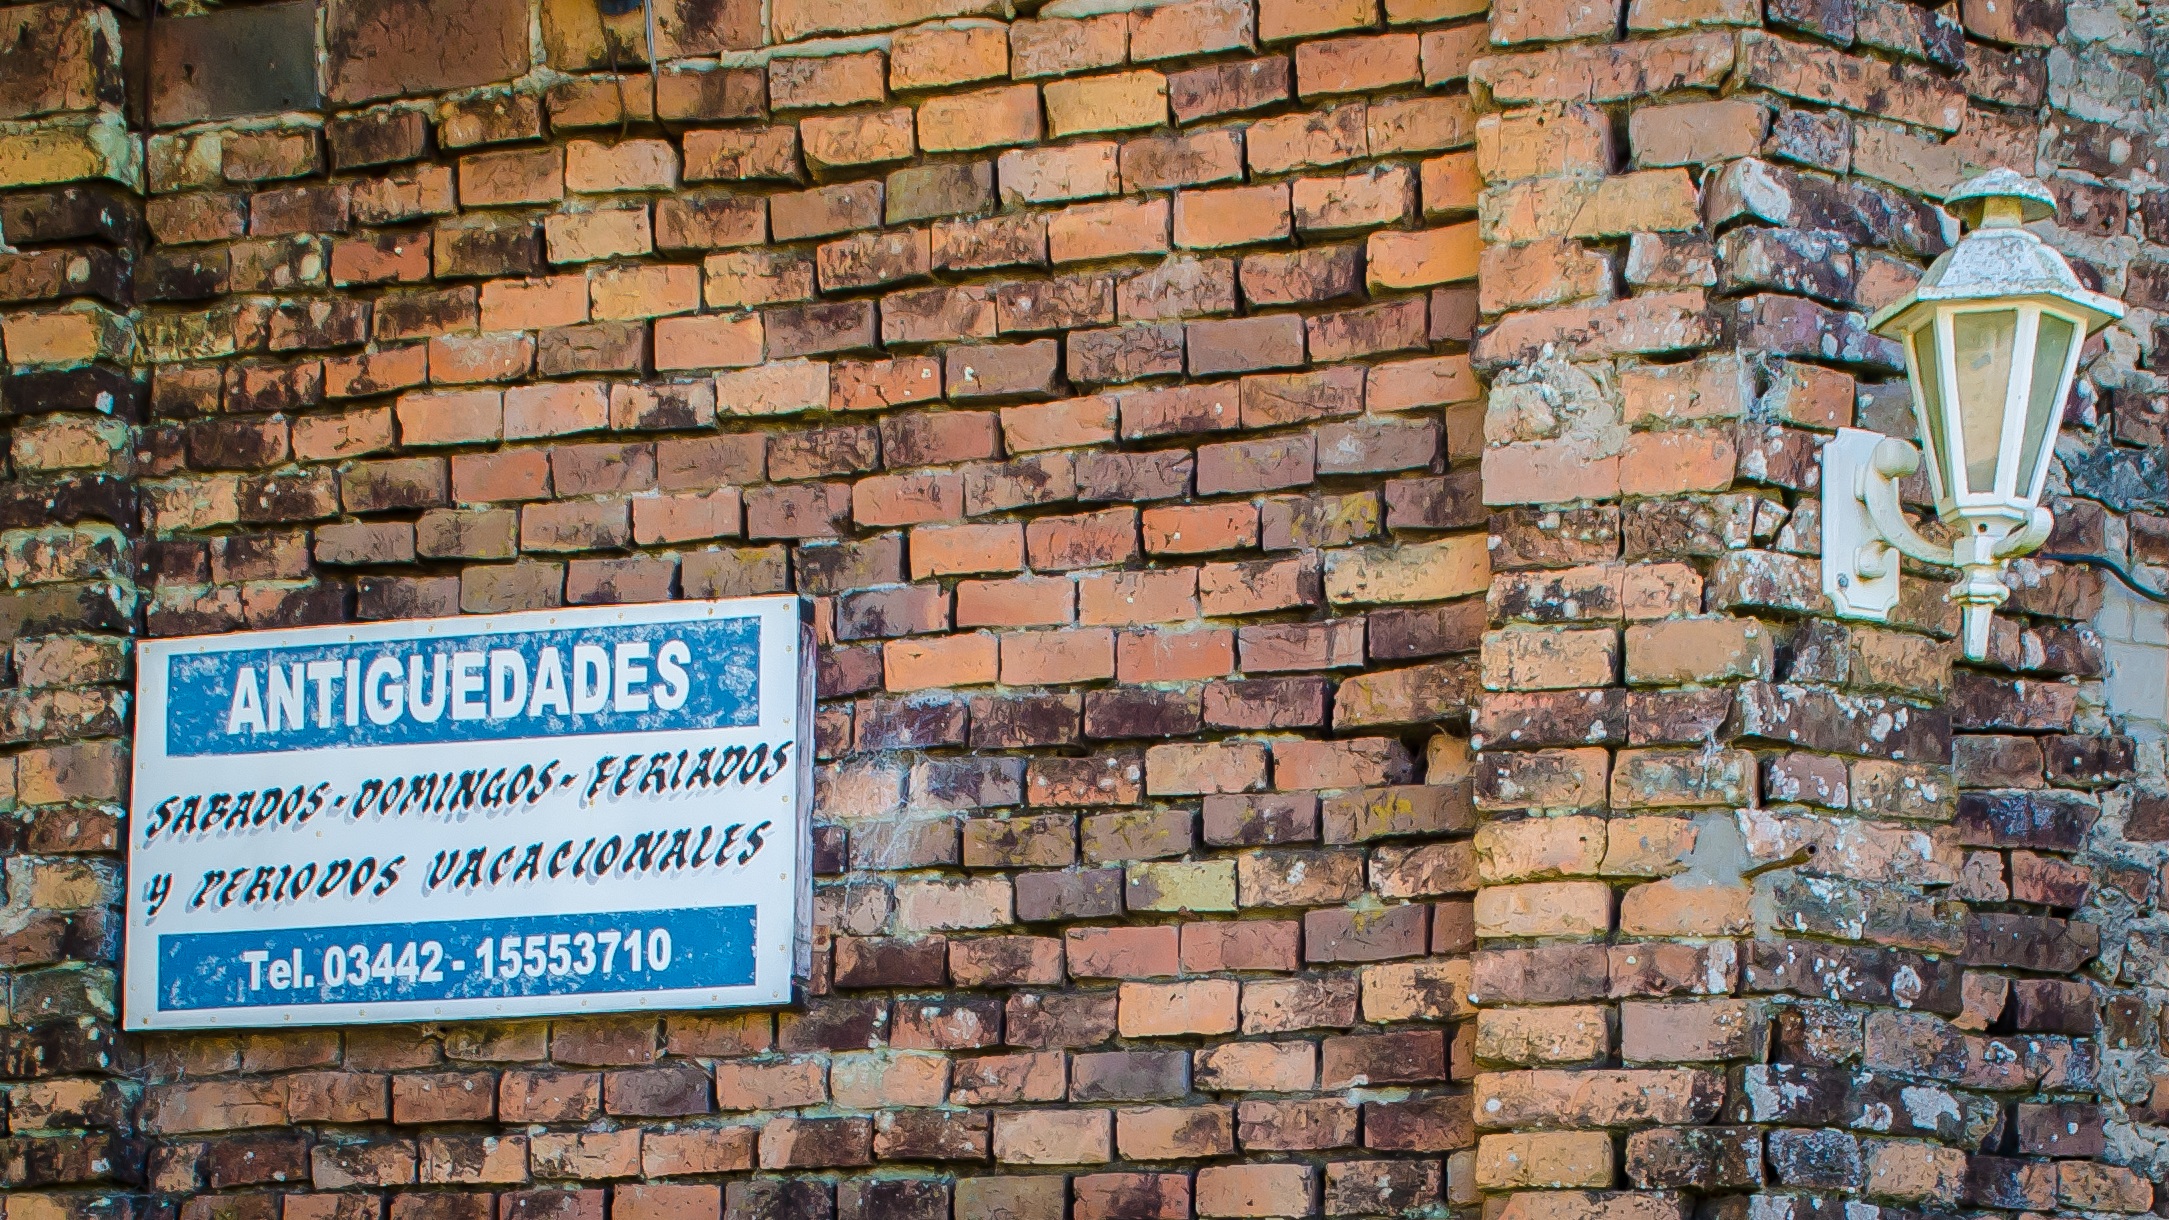
architecture, old, wall, lantern, facade, brick, bricks, brickwork, relic, neighbourhood